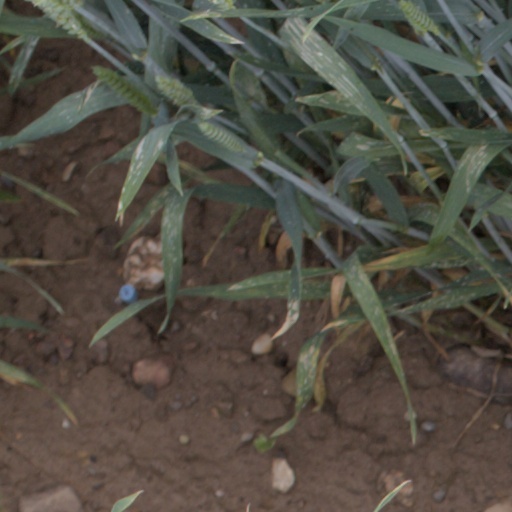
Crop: wheat